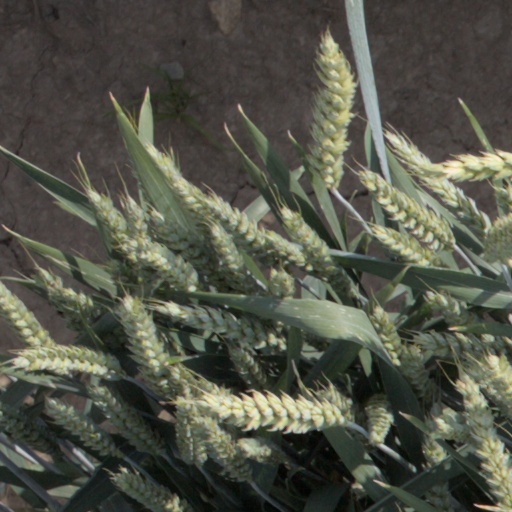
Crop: wheat